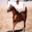
Label: horse